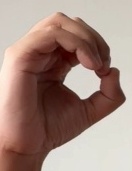
ASL sign: O